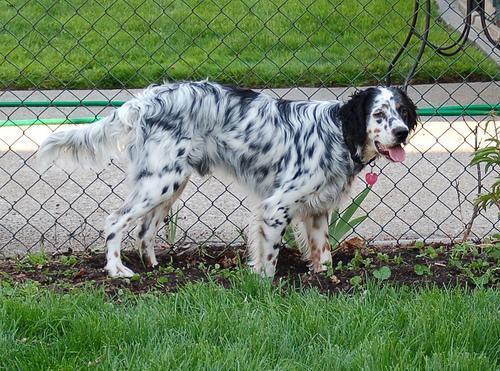
english setter